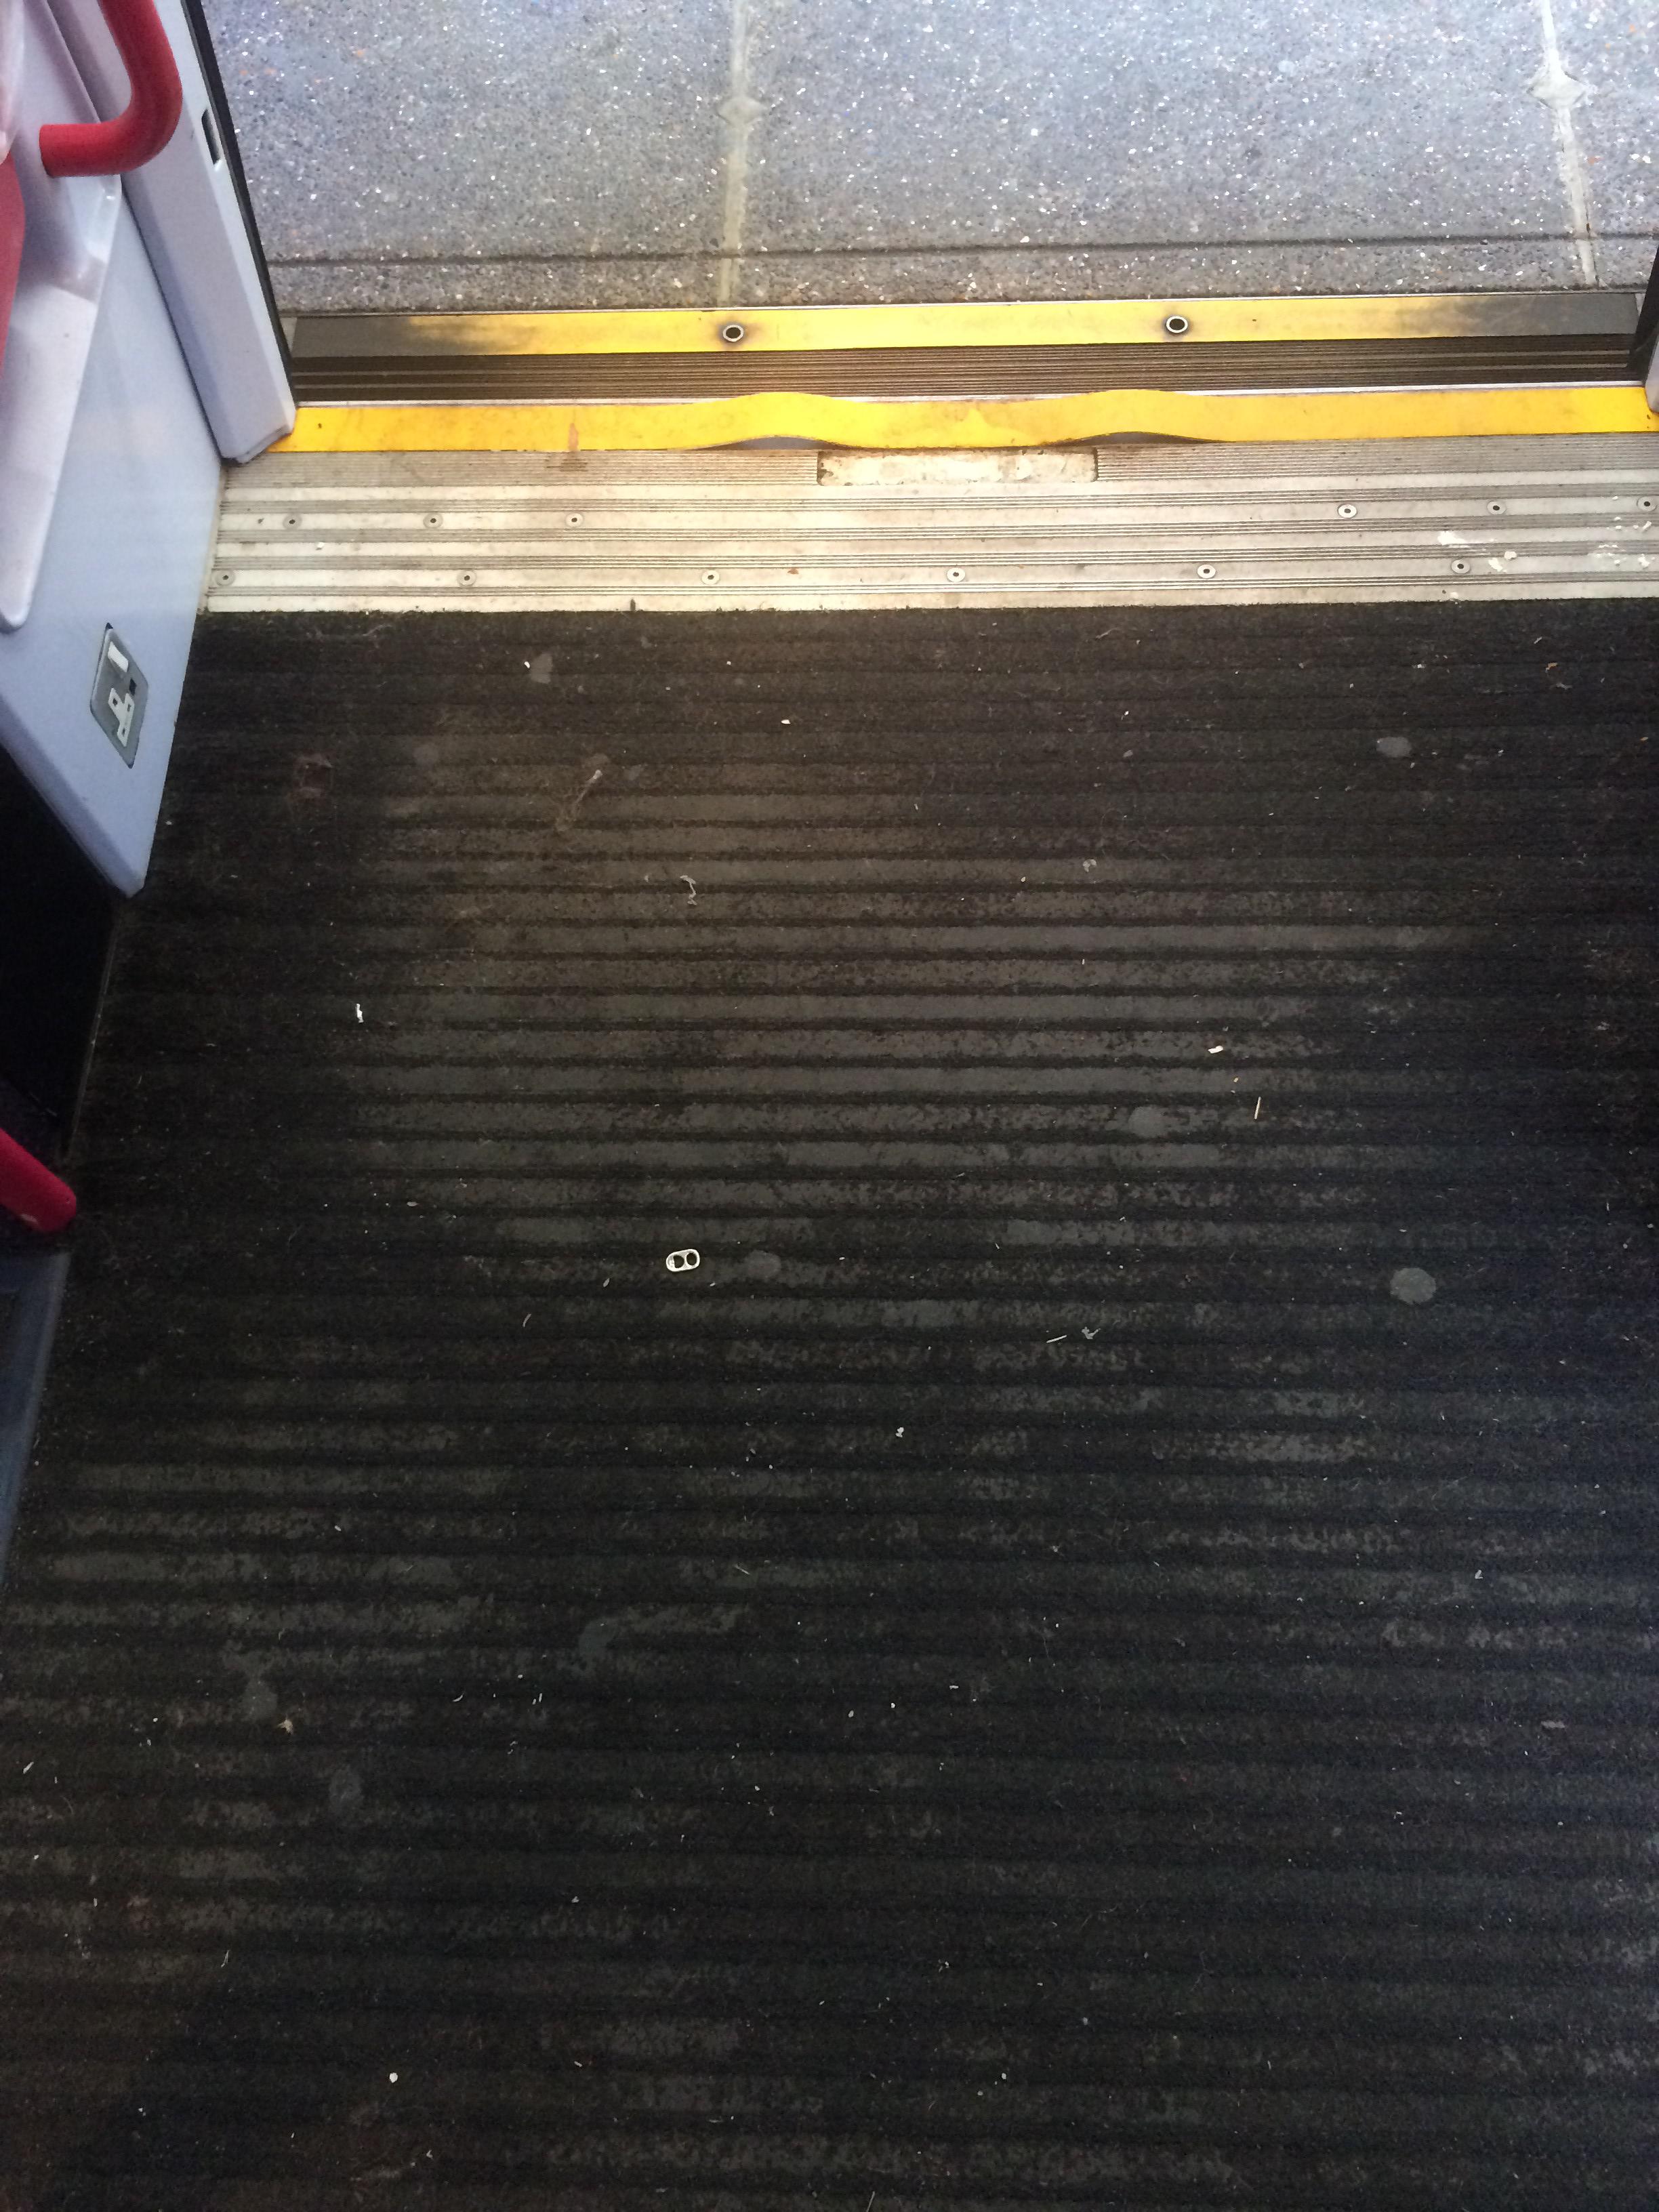
Object: Pop tab (Pop tab)